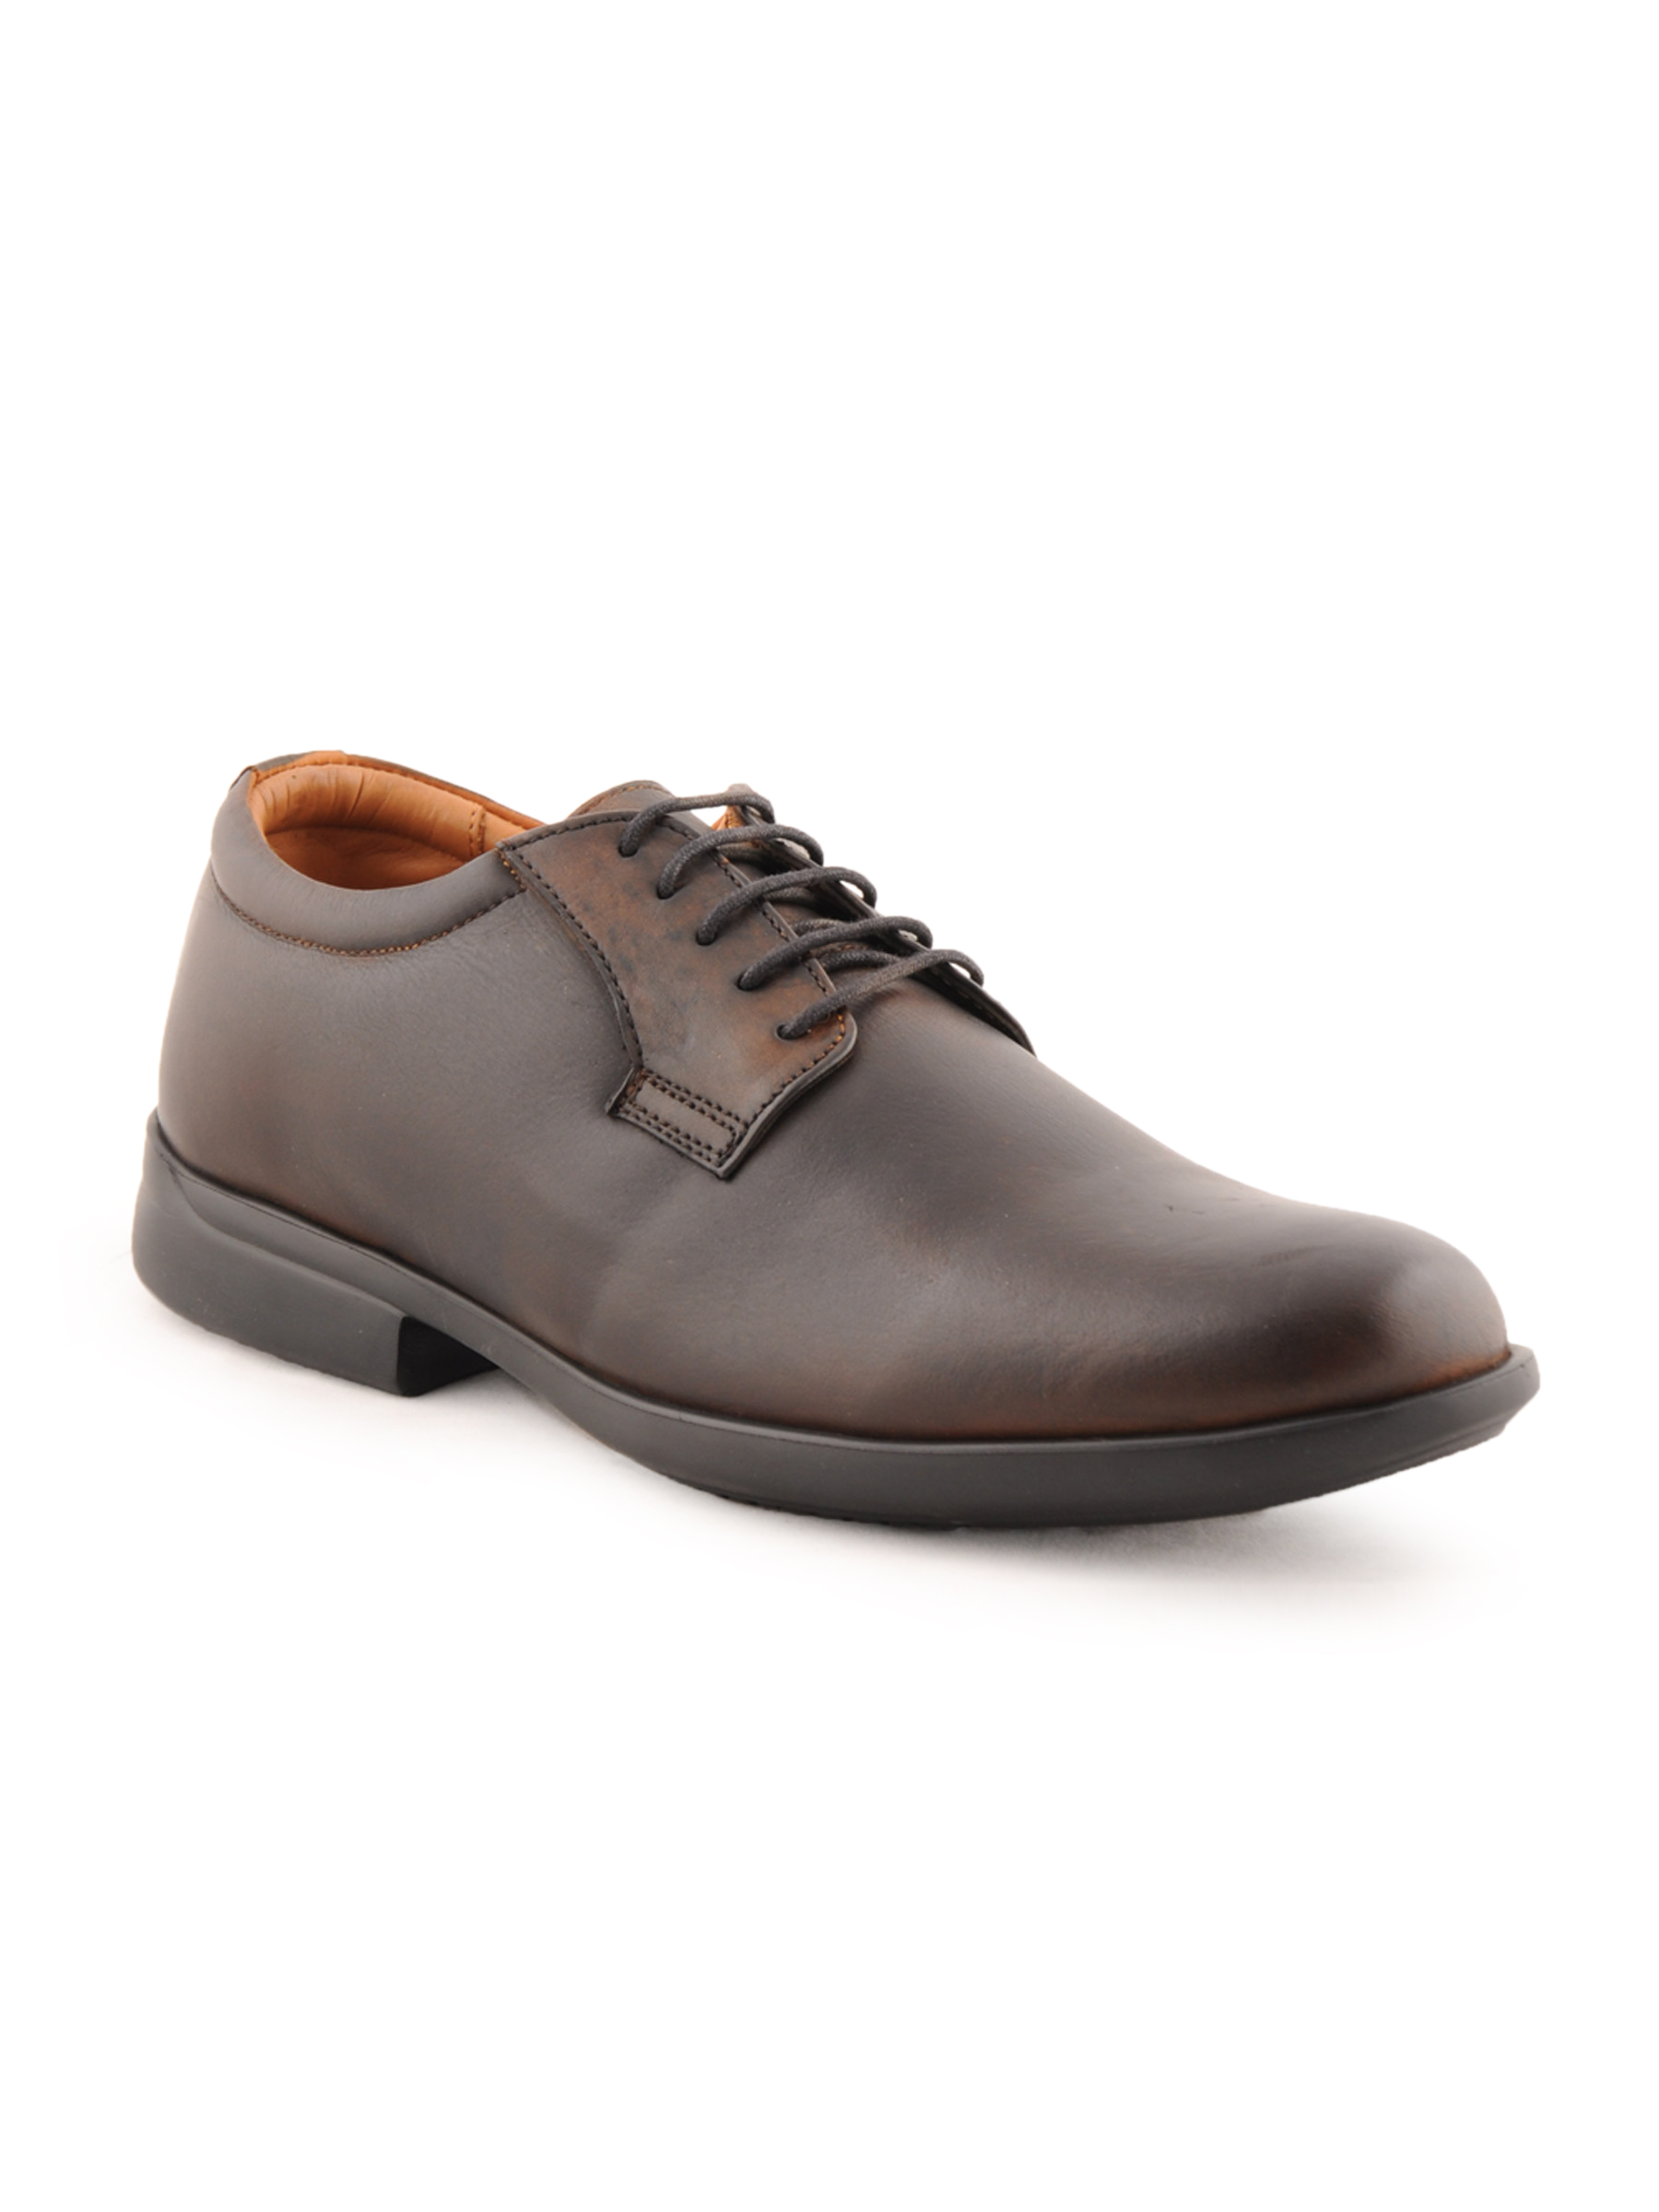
Franco Leone Men Formal Tan Formal Shoes
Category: Footwear / Shoes / Formal Shoes
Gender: Men
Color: Tan
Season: Summer 2012
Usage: Formal